Hope (2014 film)

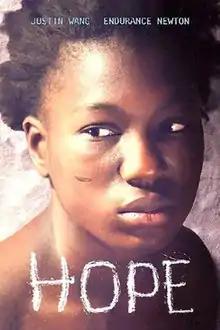
Film poster

Hope is a 2014 French drama film directed by Boris Lojkine. It was screened as part of the Critics' Week section at the 2014 Cannes Film Festival where it won the SACD Award.